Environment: real
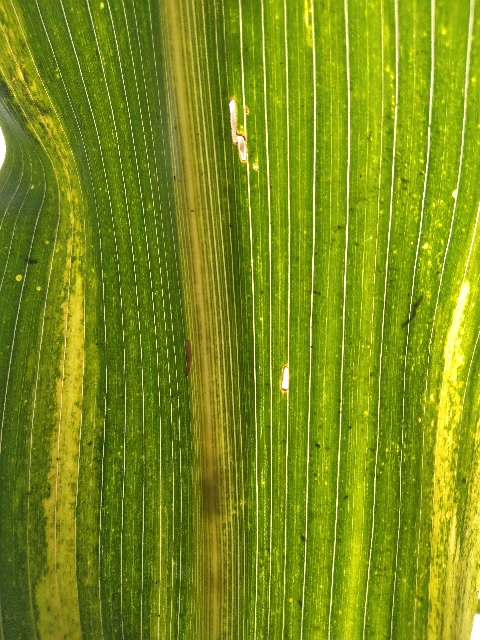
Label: lethal_necrosis